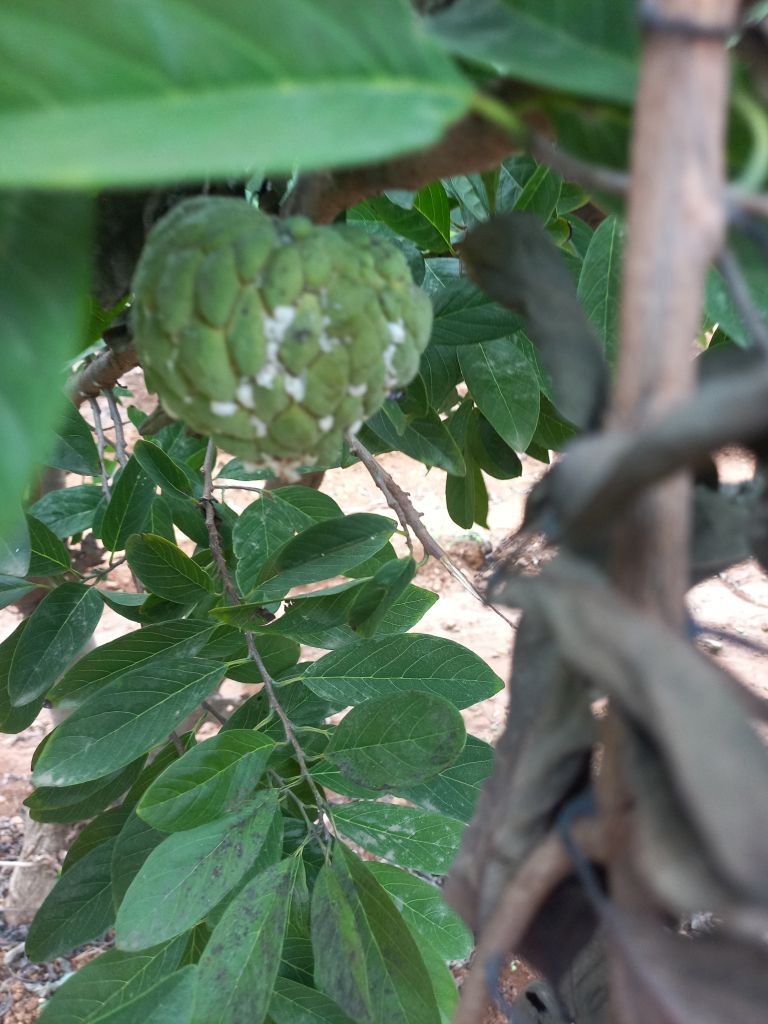
Disease label: Mealy Bug